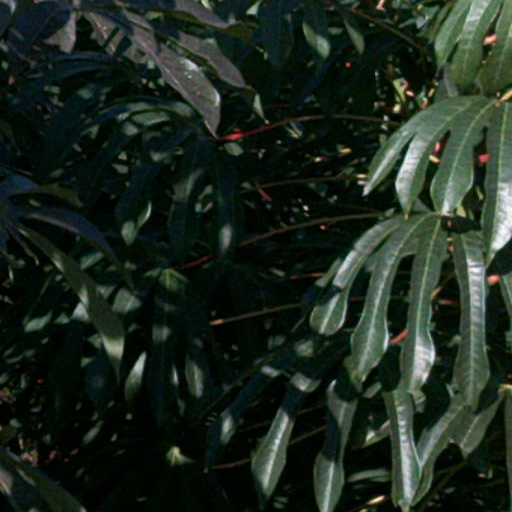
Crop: cassava